Generalised Hough transform

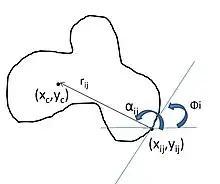
Geometry of shape detection for generalized Hough transform

For each edge pixel "x" in the image, find the gradient "ɸ" and increment all the corresponding points "x+r" in the accumulator array "A" (initialized to a maximum size of the image) where r is a table entry indexed by "ɸ", i.e., "r(ɸ)". These entry points give us each possible position for the reference point. Although some bogus points may be calculated, given that the object exists in the image, a maximum will occur at the reference point. Maxima in "A" correspond to possible instances of the shape.